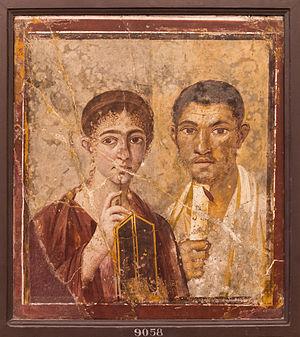
Fresque dite de Paquio Proculo et sa femme. La fresque, du quatrième style, représente un couple de classe moyenne pompéien, certainement mari et femme, et était placé sur le mur du fond, de manière à être visible à tous ceux qui passent par l'atrium. Il s'agit du boulanger Terentius Neo, tel que révélé par l'inscription gravée à l'intérieur de la maison, et non, comme il a été par erreur énoncé pendant une longue période, de Paquius Proculus, dont le nom apparaît dans une inscription électorale peinte sur un mur extérieur. Les deux personnes sont dépeintes comme raffinées, riches, cultivées et à la mode: la femme est vêtue d'un manteau rouge, un collier de perles avec pendentif en or et de perles dans les oreilles, elle a la coiffure typique de l'époque de Néron, avec des cheveux divisés par une raie au milieu et attachés en arrière, avec les boucles proches qui tombent sur le front, et évoque la culture, en tenant un diptyque de tablettes de cire et un stylet, dans la même attitude de la peinture ""Sapho""
L'histoire du portrait est fortement liée à celle de la représentation de l'individu. Cette notion de sujet dans l'art occidental se construit tout au long de l'histoire de l'art, mais aussi de l'histoire de l'Homme. Cependant l'histoire de la représentation de l'individu s'accompagne aussi de l'évolution de la définition du portrait.
Le portrait de Paquius Proculus et son épouse est le nom donné à une fresque, datée entre 20 et 30, retrouvée dans la casa di Pansa lors des fouilles archéologiques de Pompéi, détachée de son support et conservée au musée archéologique national de Naples. Elle est souvent reproduite et illustre fréquemment les documents touristiques sur Pompéi.